2015 Chicago White Sox season

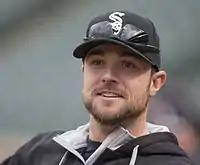
Closer David Robertson.

On October 30, the Baseball Hall of Fame announced the 10 candidates for election via the Golden Era Committee. Among the candidates were White Sox legends Minnie Miñoso and Billy Pierce; Dick Allen, who won the 1972 American League Most Valuable Player award; and Jim Kaat, who played two and a half seasons with the White Sox. On December 8, the Hall of Fame announced that none of the candidates earned the required 12 voters, with Allen earning 11 votes, Kaat earning 10, Minoso earning 8, and Pierce receiving less than 3. White Sox chairman Jerry Reinsdorf was "disappointed" in the results, particularly the rejection of 90-year-old Minoso, saying "I don't know what player out of the era of the 1950s and early '60s would be more deserving than Minnie."